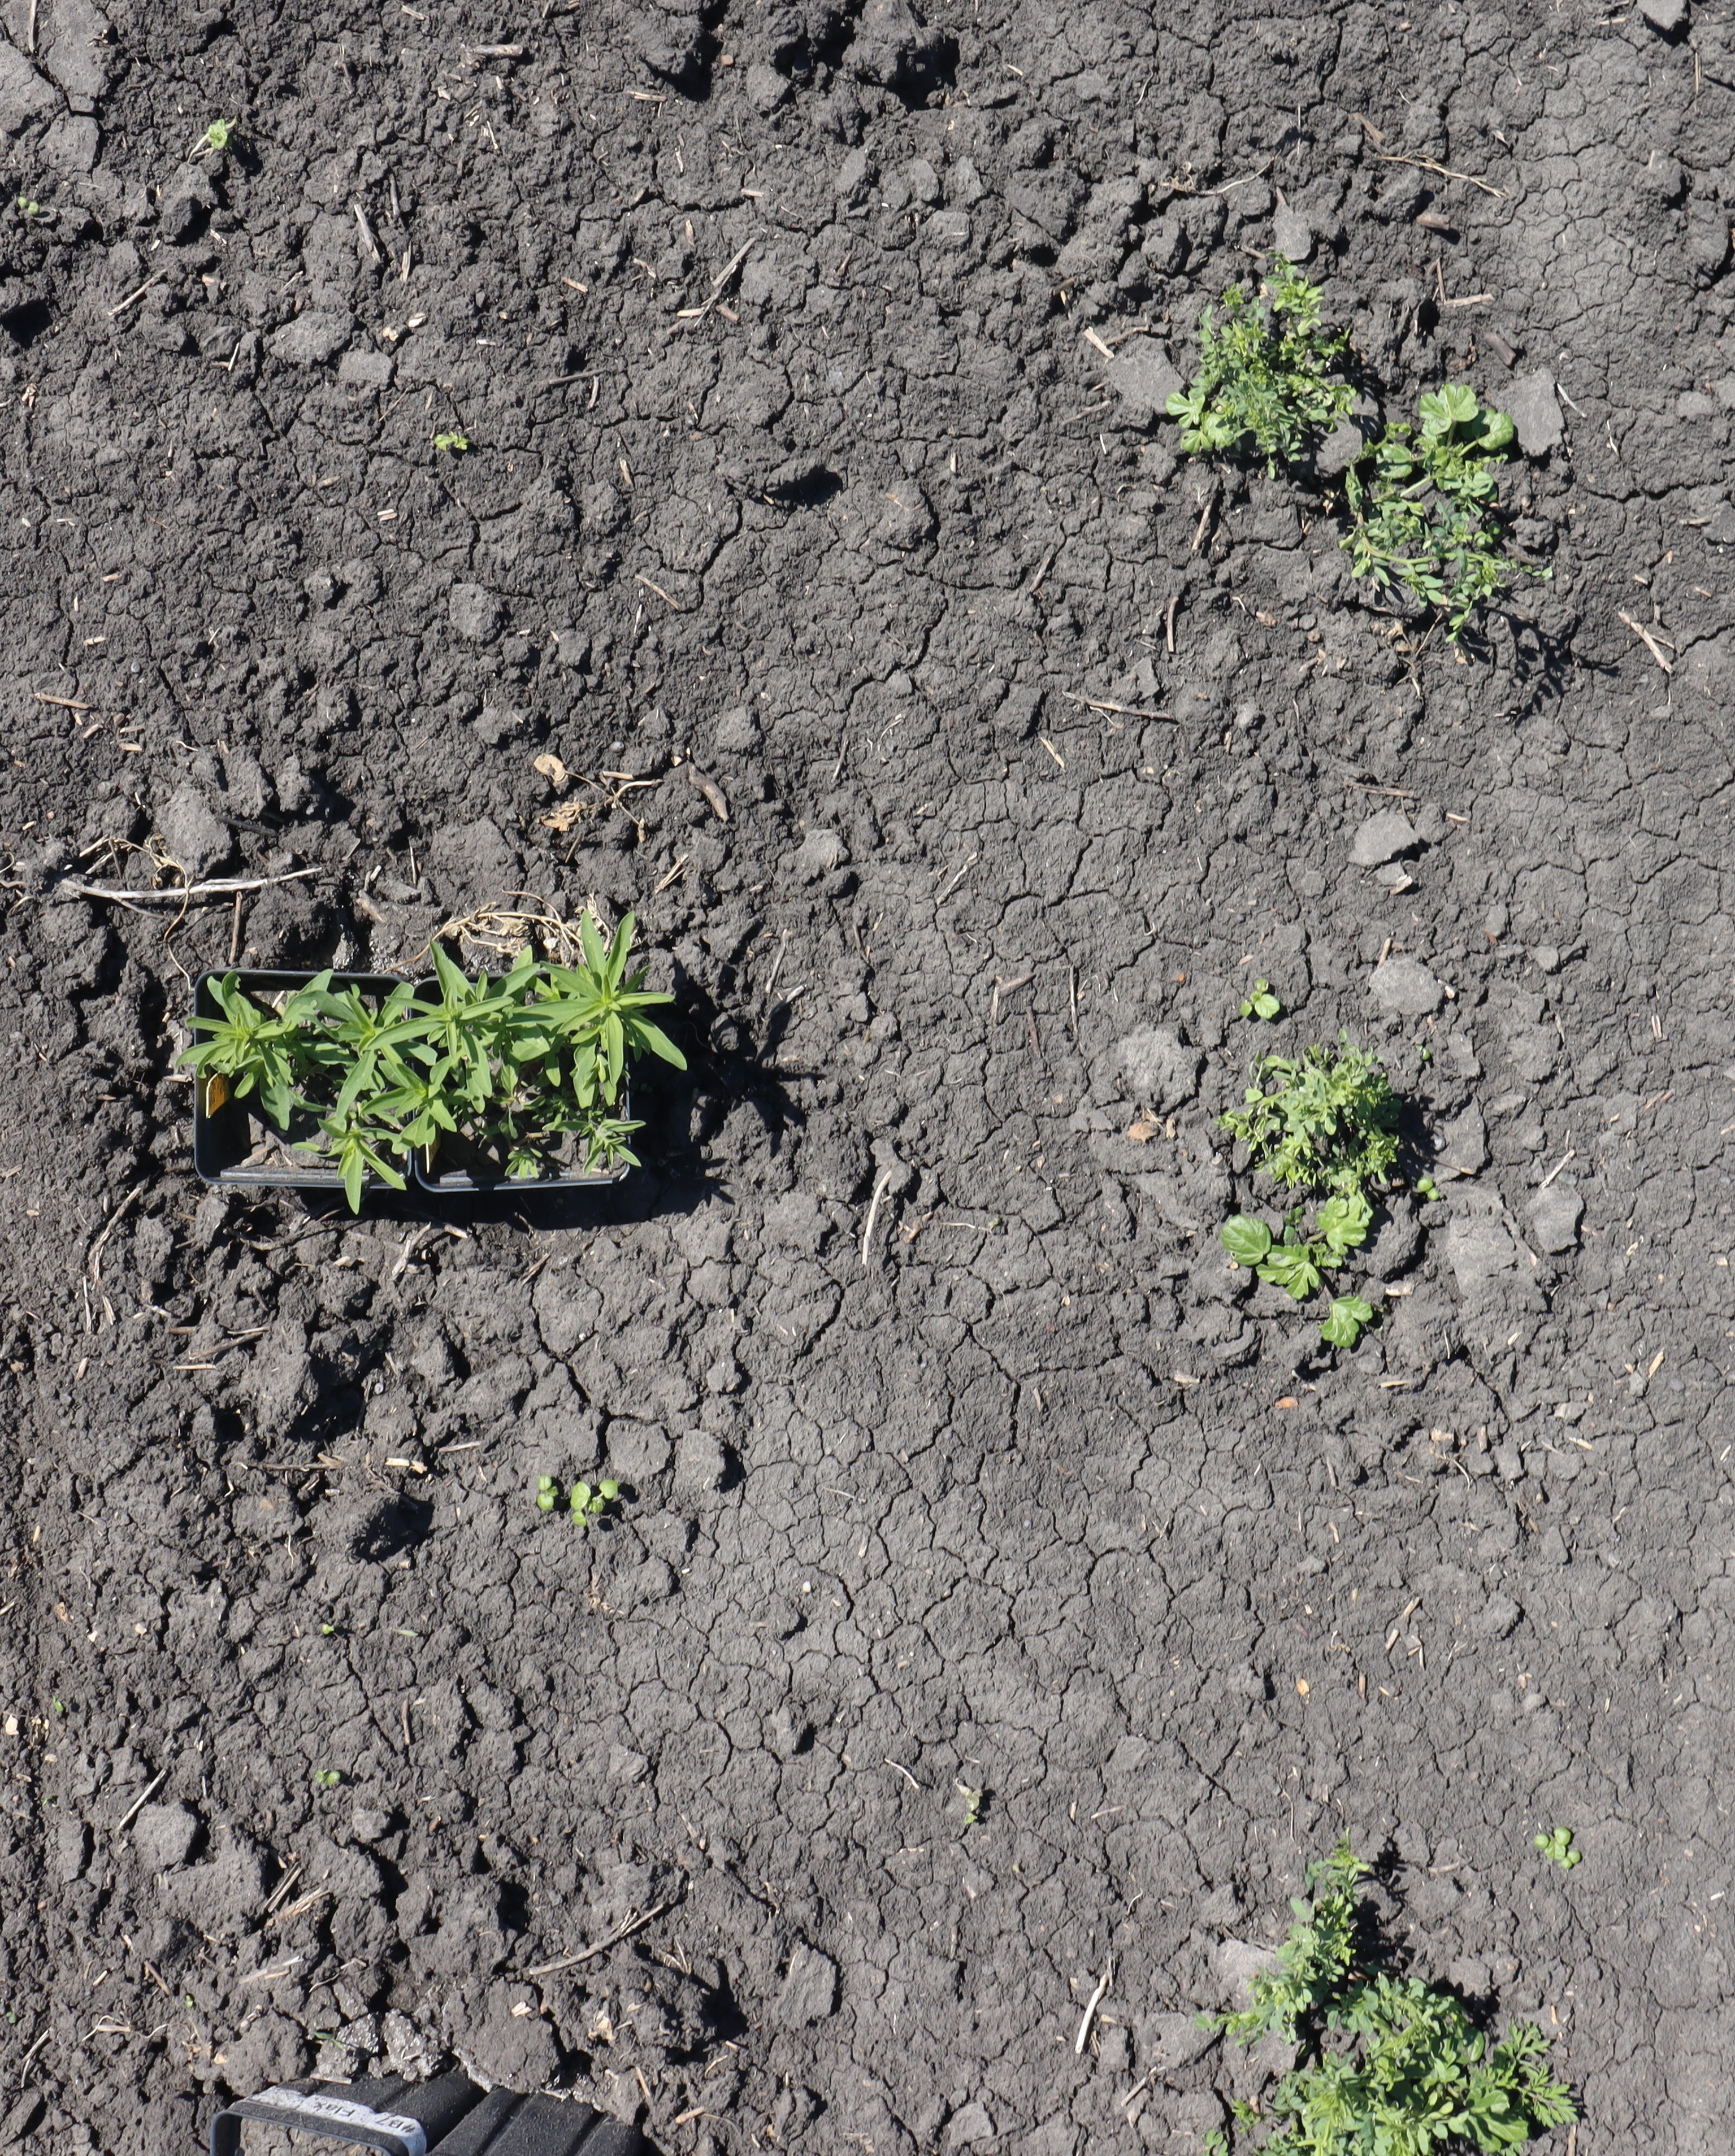
Crop: Lentil
Objects: Kochia, Kochia, Lentil, Lentil, Lentil, Lentil